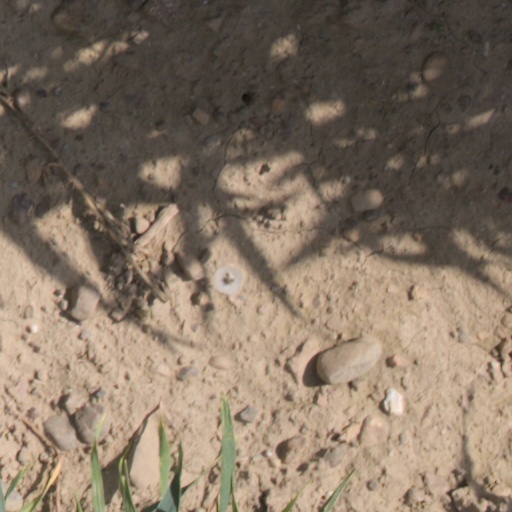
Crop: wheat